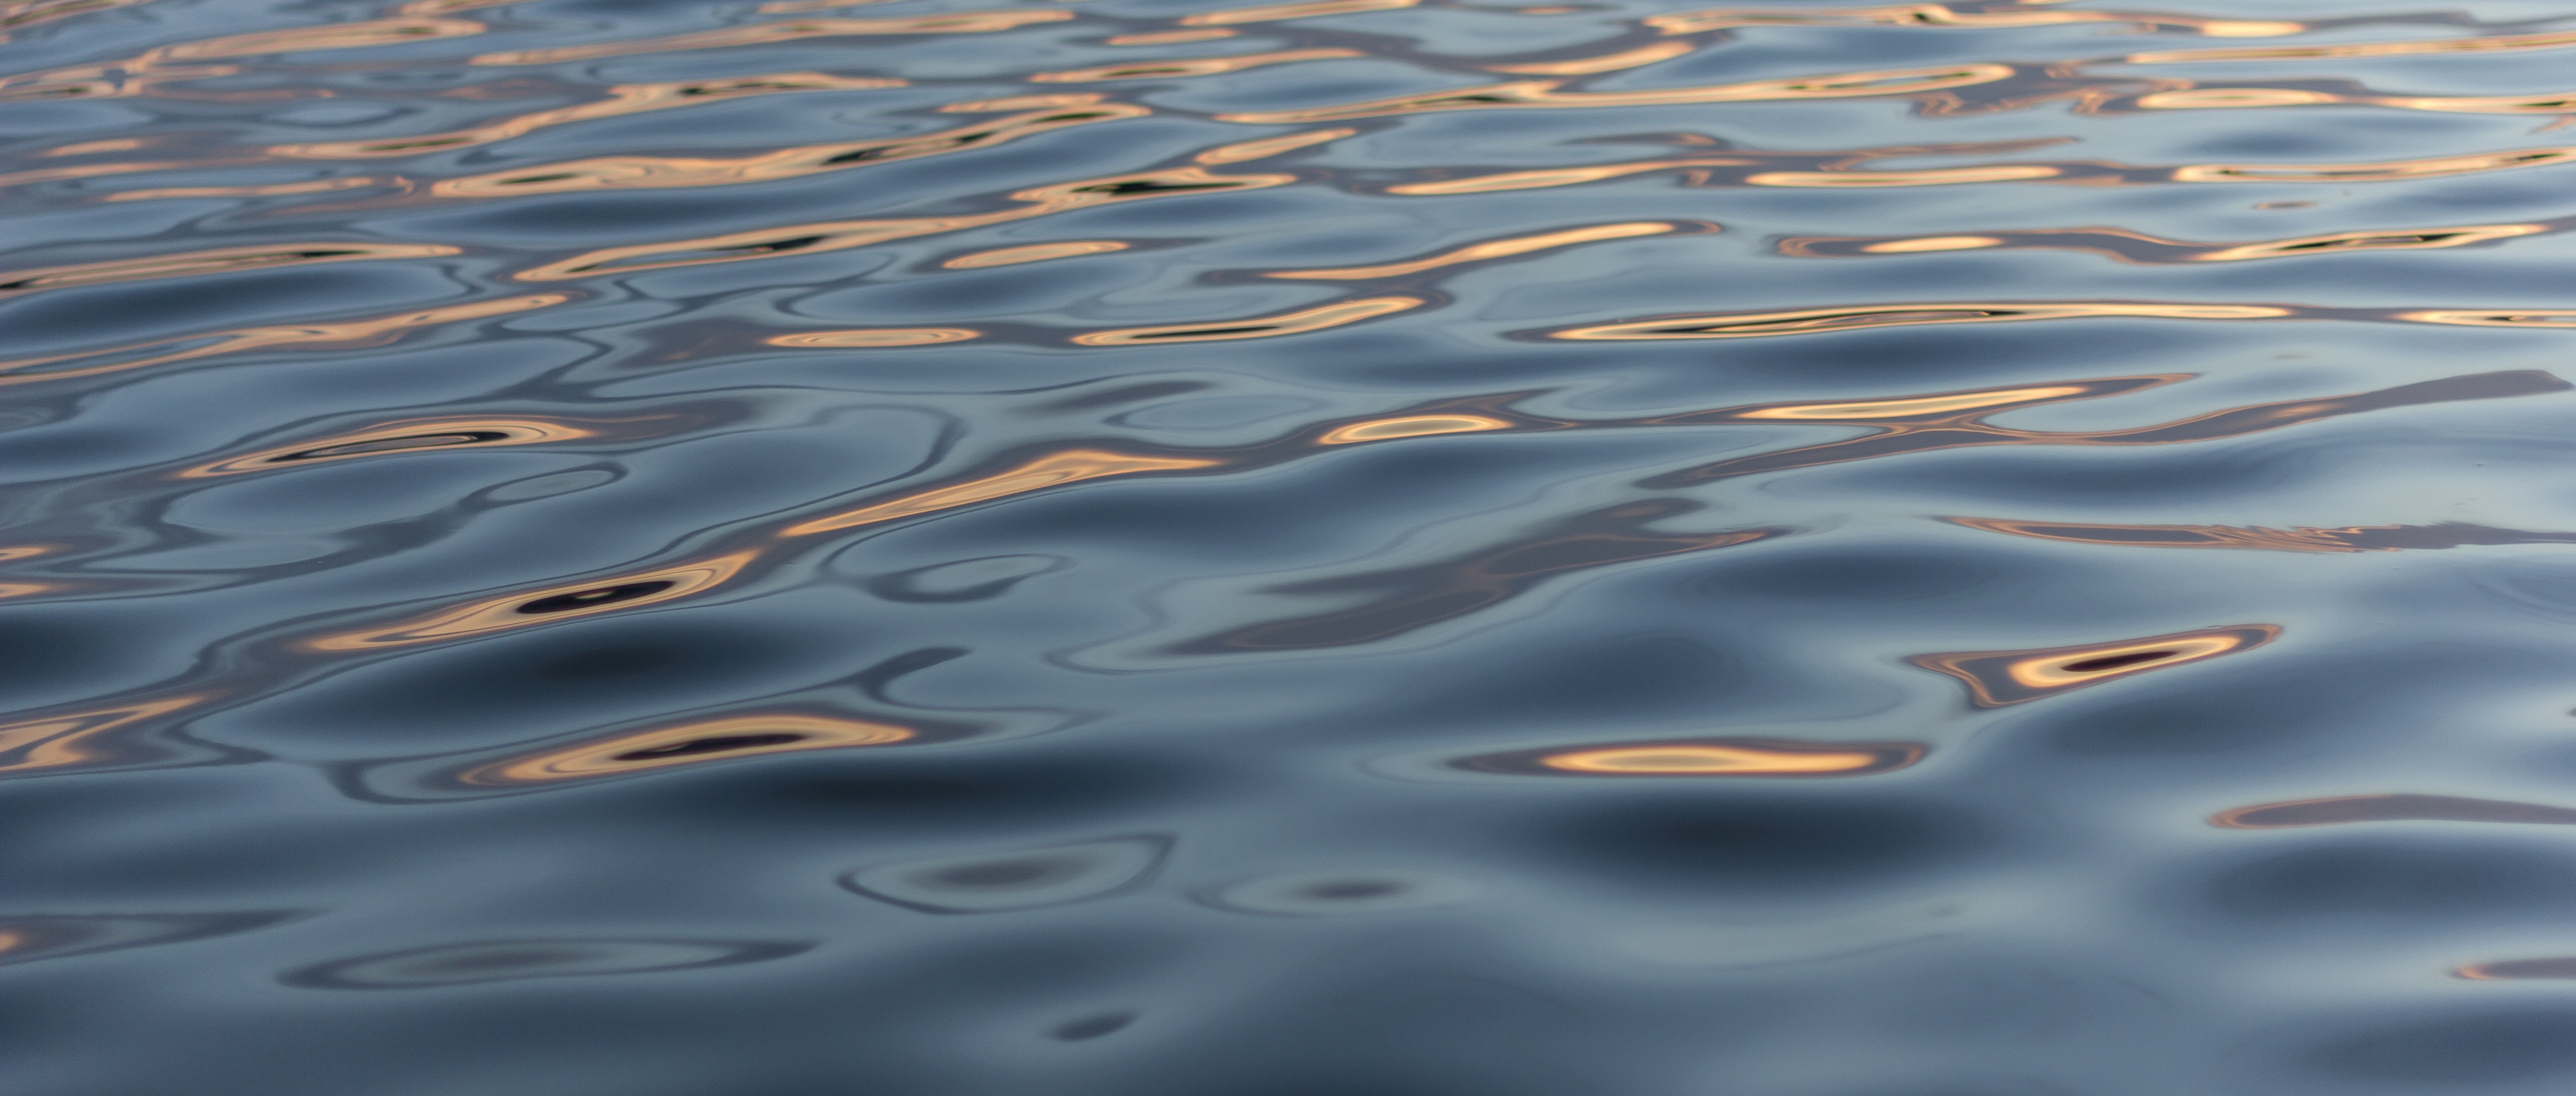
sea, water, nature, sand, ocean, liquid, wave, environment, reflection, blue, surface, waves, ripples